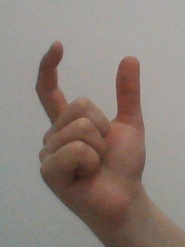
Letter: nun